Answer in natural language. Considering the relative positions, where is brown wooden side table with respect to lowprofile bed with blue bedding? Choose between the following options: below or above
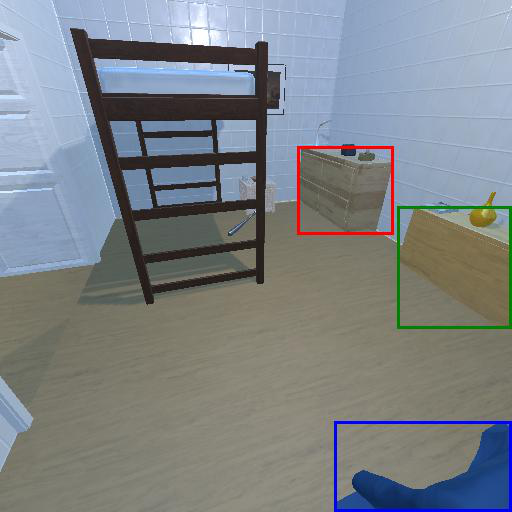
<answer>above</answer>